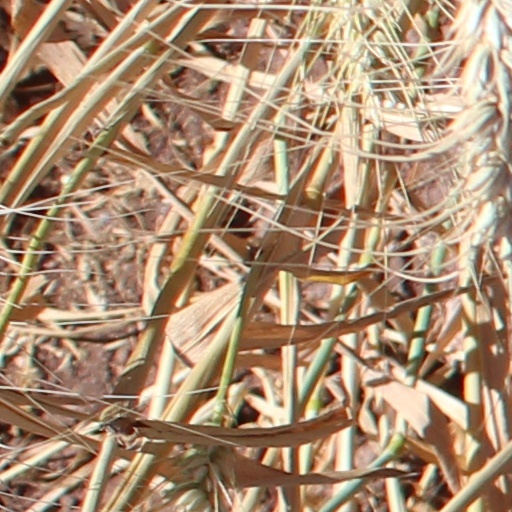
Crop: wheat